Argyle, New York

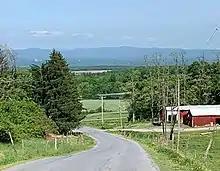
View from Argyle's Street Road looking WNW at the Hudson Valley and the nearby Adirondack Mountains.

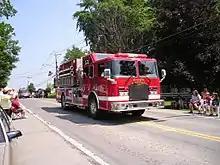
Argyle Fire-Rescue Department fire engine in Argyle, New York 4th of July parade.

NY Route 40 is a north–south highway in the town and NY Route 197 is an east–west highway leading to/from nearby Fort Edward and Interstate 87 (New York). Amtrak has a train station at Fort Edward which daily serves both the Adirondack (train) traveling between New York City and Montreal, Canada and the Ethan Allen Express which operates between New York City and Burlington, Vermont. The Empire State Trail, a 750-mile multi-use biking and hiking trail, completed in 2020 connects New York City with the Canadian border and runs along the Hudson River and the Champlain Canal just west of Argyle.